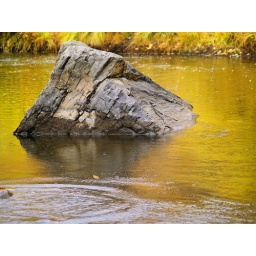
rock in river